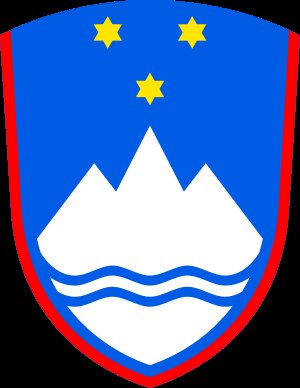
Sloveniens historie
Sloveniens våbenskjold.
Sloveniens historie dækker de slovenske territorier fra omkring 400 fvt. frem til i dag. I bronzealderen bosatte Proto-illyriske stammer sig i området, der dækker nutidens Albanien til byen Trieste. Området der dækker dagens Slovenien var en del af Romerriget, og det blev ødelagt under den barbariske indtrængen under senantikken og den tidlige middelalder. Senere gik den primære rute fra Pannonien til Italien igennem området. Slavere fra Alperne er forfædre til de moderne slovenere, der bosatte sig i området omkring 500-tallet. Det tysk-romerske Rige kontrollerede landet i næsten 1.000 år, og fra fra midten af 1300-tallet frem til 1918 var det meste af Slovenien under habsburgsk styre. I 1918 sluttede slovenerne sig til Jugoslavien, mens den vestlige del af landet blev annekteret af Italien. Mellem 1945 og 1990 var Slovenien en dela f det jugoslavisk kommunistiske regime. Landet fik uafhængighed fra Jugoslavien i juni 1991, og er i dag medlem af EU og NATO